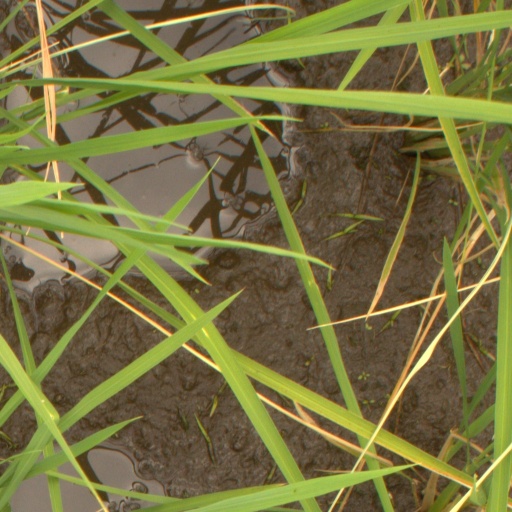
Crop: rice